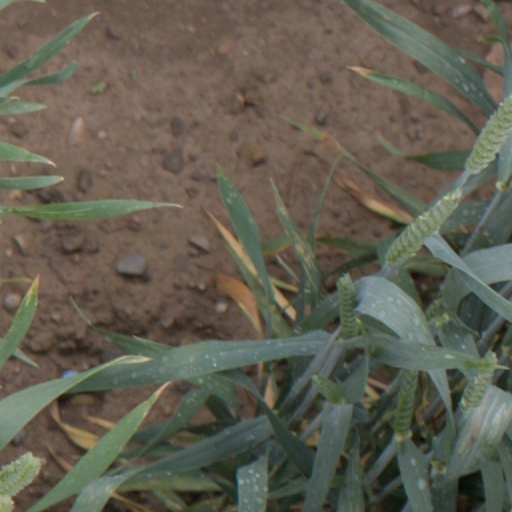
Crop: wheat